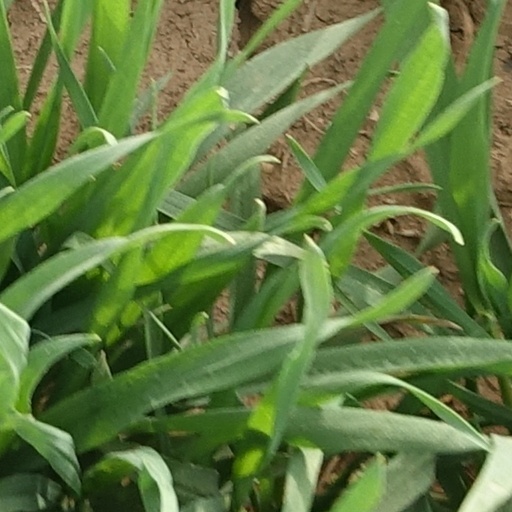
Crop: wheat